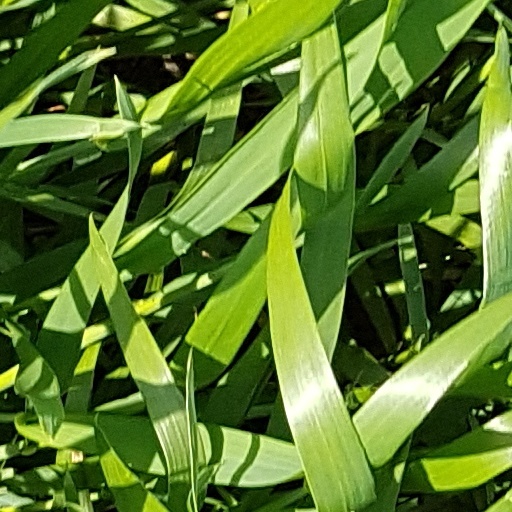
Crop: wheat